City of Leeds Training College

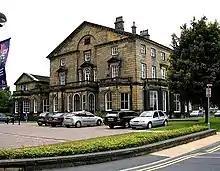
The Grange at Beckett Park

The City of Leeds Training College grew out of the "Leeds Pupil Teacher College" founded in 1901 to train teachers centrally in the city rather than in individual schools. The college in the city centre was founded in 1907 and moved to Beckett Park in 1912. The site selected was a 35-acre site around Kirkstall Grange. The mansion house was already rented by Leeds Council to house teacher training students. After some opposition, the property was bought for £48,000 from Lord Grimthorpe. A competition for Leeds architects to design a main building and seven halls of residence or hostels, two for men and five for women, resulted in 27 submissions. Building started in 1911 and the college was ready for occupation by September 1912. The mansion was used as a men's hostel named "Grange". The other hostels were named after prominent Yorkshire people, "Cavendish", "Fairfax", "Brontë", "Caedmon", "Macaulay", "Leighton" and "Priestley". The college had accommodation for 300 women students and 180 men in eight hostels each housing 60 students. By September 1913 the college was filled to capacity with students from all over England.